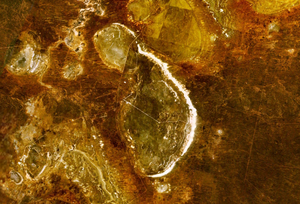
Le lac Mungo est un lac asséché situé au sud-ouest de la Nouvelle-Galles du Sud en Australie, à environ 740 km à l'ouest de Sydney et à 90 km au nord-est de Mildura. Le lac, qui s'étend sur 130 km², est la principale curiosité du parc national Mungo et est un des dix-sept lacs de la région des Lacs Willandra classés au patrimoine mondial de l'humanité depuis 1981 et sur la liste du patrimoine national australien depuis 2007. D'importantes découvertes archéologiques ont été faites dans la région, les plus importantes étant l'homme de Mungo, le plus ancien australien découvert à l'heure actuelle et la femme de Mungo, le plus ancien exemple connu au monde de femme incinérée.